Robert J. Whaley

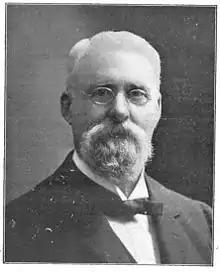
Portrait of Robert Whaley

Robert J. Whaley (December 8, 1840 – February 12, 1922) served as Citizens Bank's president for over forty years. His 1886 loan to the Flint Road Cart Company eventually led to the creation of General Motors in 1908. William C. Durant's bank book, which records the loan, is currently exhibited at Whaley House Historical Museum courtesy of Citizens Bank.